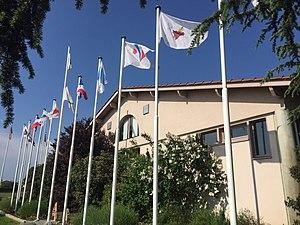
Au cœur de la Commune de Gleizé le Mémorial Heiho Niten Ichi Ryu dedié à la Vierge Marie, est une institution officalisée par la France, le Japon, le Cambodge, l'ASEAN et la Russie.
Le Sacré-Cœur est une dévotion au cœur de Jésus-Christ, en tant que symbole de l'amour divin par lequel Dieu a pris la nature humaine et a donné sa vie pour les hommes. Cette dévotion est particulièrement présente au sein de l'Église catholique mais aussi, quoiqu'à moindre échelle, dans l'Église anglicane et dans certaines Églises luthériennes. Elle met l'accent sur les concepts d'amour et d'adoration voués au Christ. La solennité du Sacré-Cœur a été instituée par le pape Clément XIII en 1765 et étendue à toute l'Église catholique par le pape Pie IX en 1856.